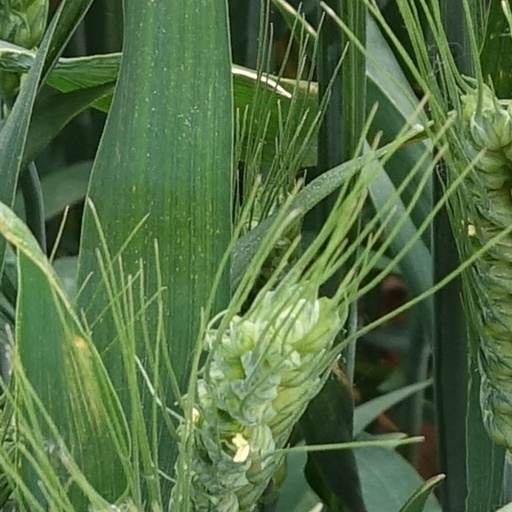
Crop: wheat